Battle of Tápióbicske

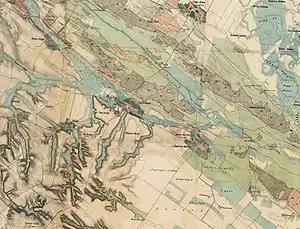
Map of the Battlefield of Tápióbicske (04.04.1849)

From the Austrian side, only two brigades were involved in the battle. The Rastić infantry brigade, and the Sternberg cavalry brigade. Unfortunately, there are no data about the exact number of the soldiers of these two brigades. So we can only estimate their number, knowing the number of the companies of these brigades: 22 infantry and 16 cavalry companies. The number of soldiers in an infantry company from the armies in the Habsburg empire was between 214 and 234 men, while the cavalry companies had 178 officers and soldiers, as well as a couple of assistants, which counted also as soldiers. So the two Austrian brigades involved in the battle had, in total, around 7556-7996 soldiers.